PNG

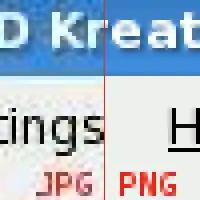
Composite image comparing lossy compression in JPEG with lossless compression in PNG: the JPEG artifacts can be easily visible in the background of this kind of image data, where the PNG image has solid color.

The core PNG format does not support animation. MNG is an extension to PNG that does; it was designed by members of the PNG Group. MNG shares PNG's basic structure and chunks, but it is significantly more complex and has a different file signature, which automatically renders it incompatible with standard PNG decoders. This means that most web browsers and applications either never supported MNG or dropped support for it.